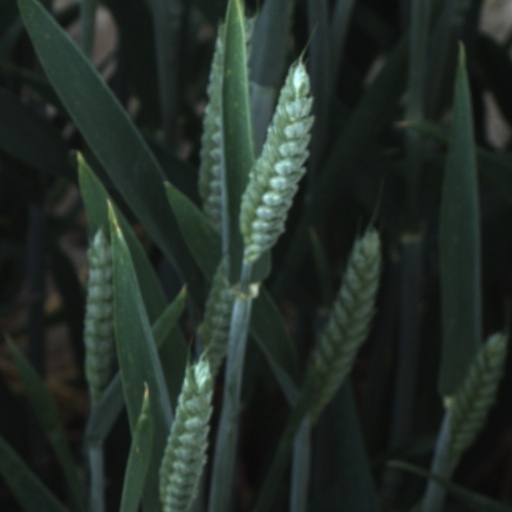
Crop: wheat